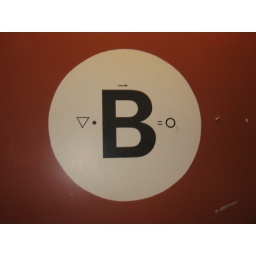
The label marking the basement floor in the Phys/Geo building